Hydropower

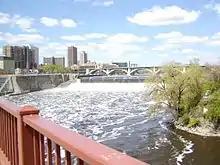
Saint Anthony Falls, United States; hydropower was used here to mill flour.

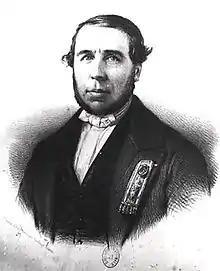
Benoît Fourneyron, the French engineer who developed the first hydropower turbine

Evidence suggests that the fundamentals of hydropower date to ancient Greek civilization. Other evidence indicates that the waterwheel independently emerged in China around the same period. Evidence of water wheels and watermills date to the ancient Near East in the 4th century BC. Moreover, evidence indicates the use of hydropower using irrigation machines to ancient civilizations such as Sumer and Babylonia. Studies suggest that the water wheel was the initial form of water power.